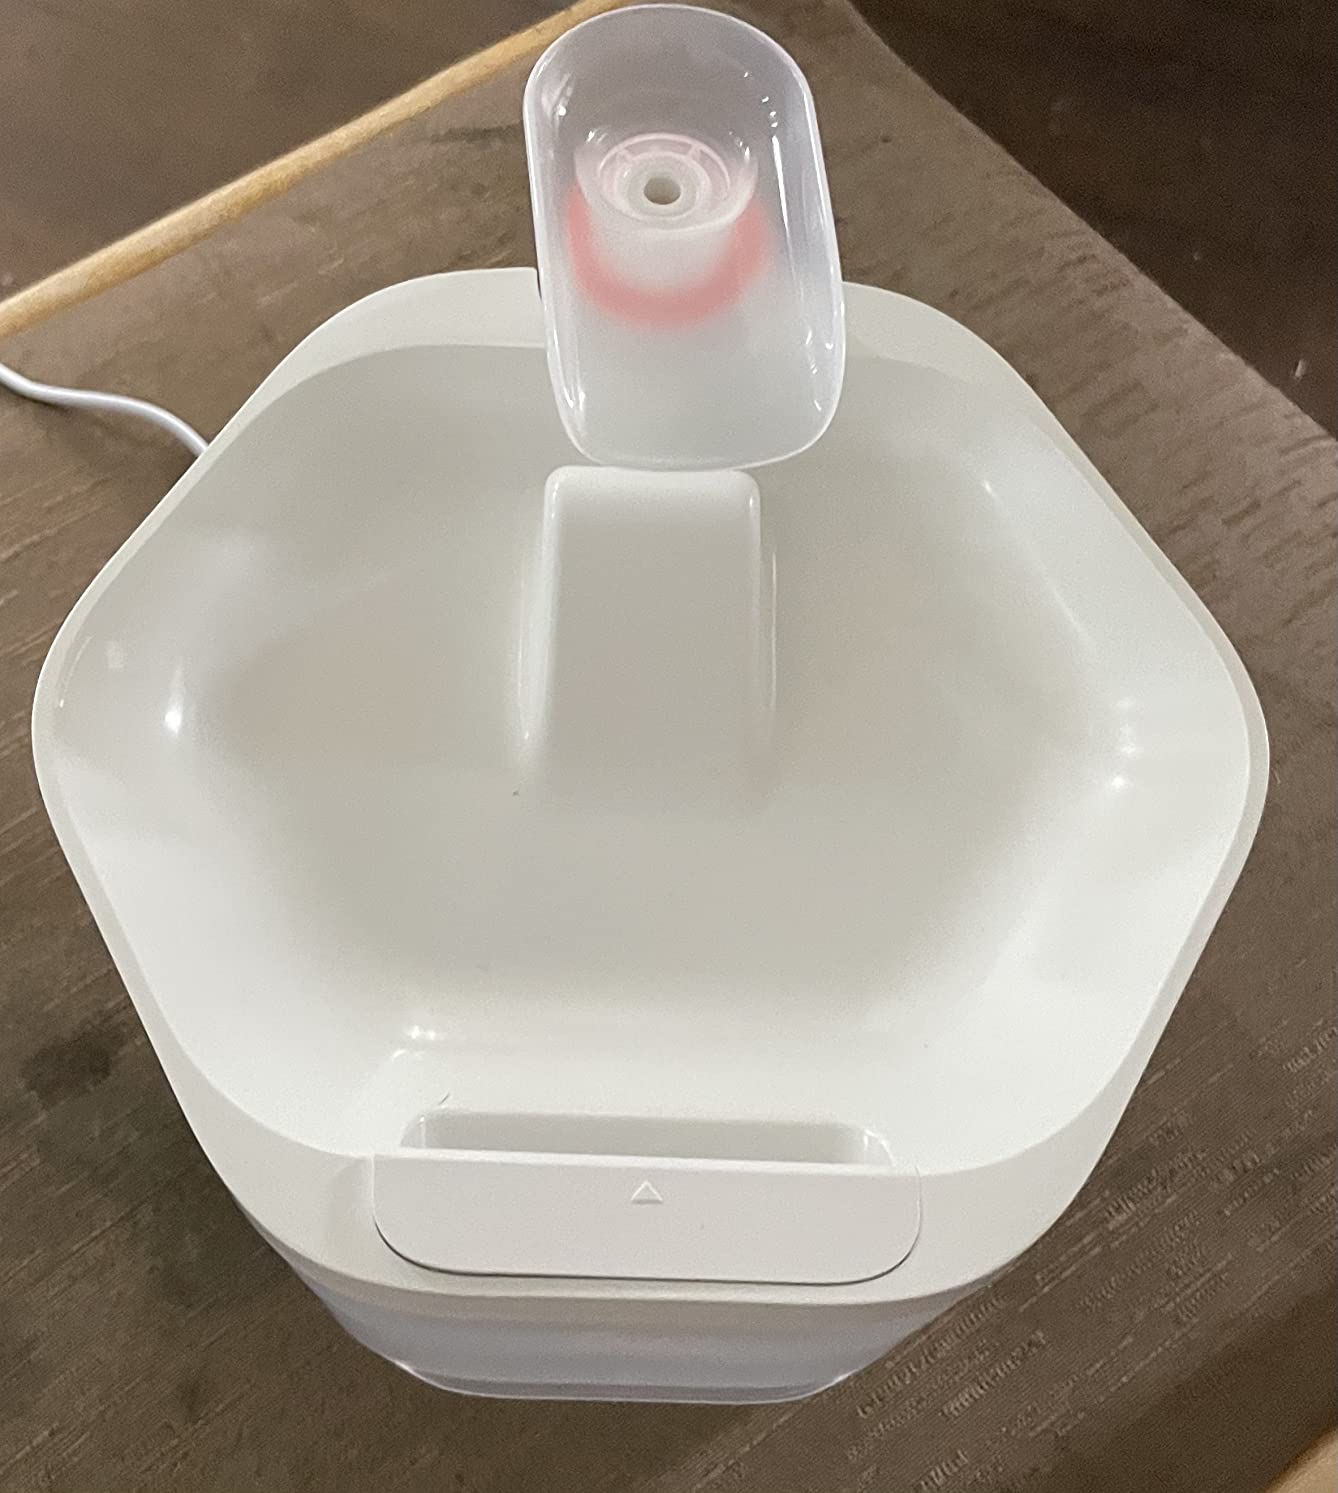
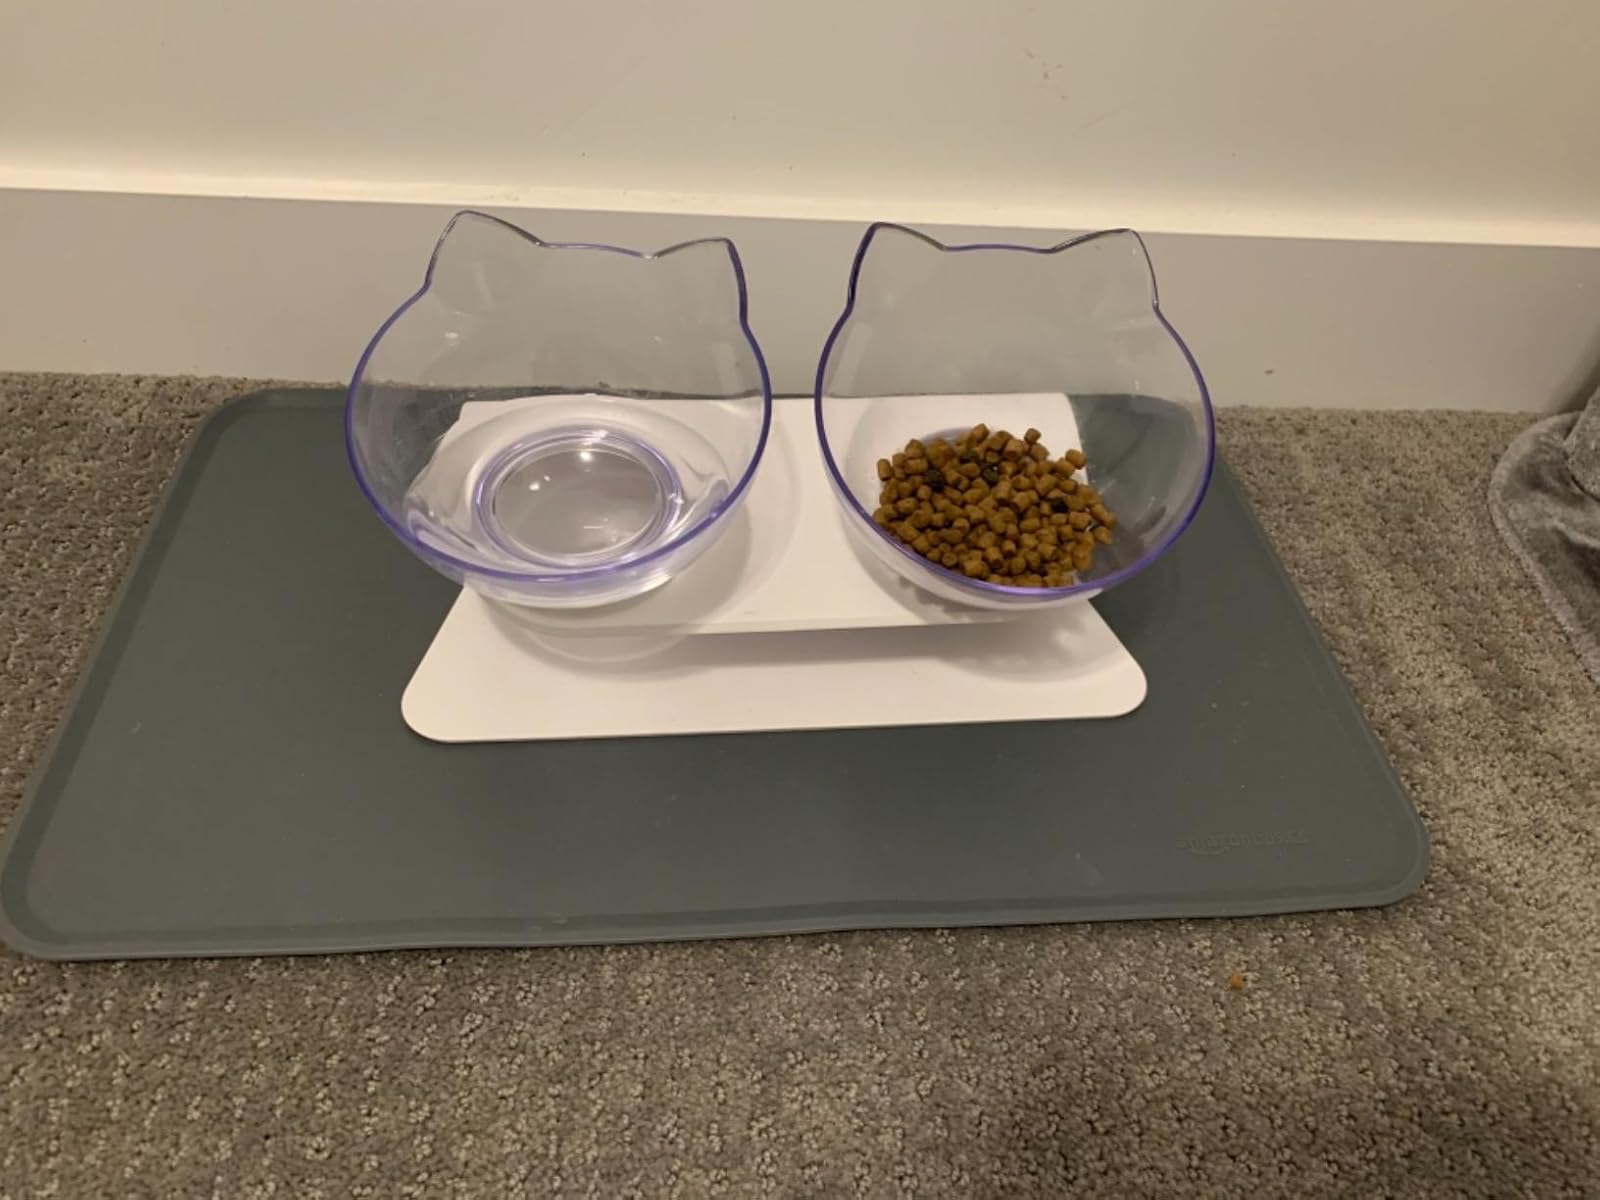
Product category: items_bowl
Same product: no